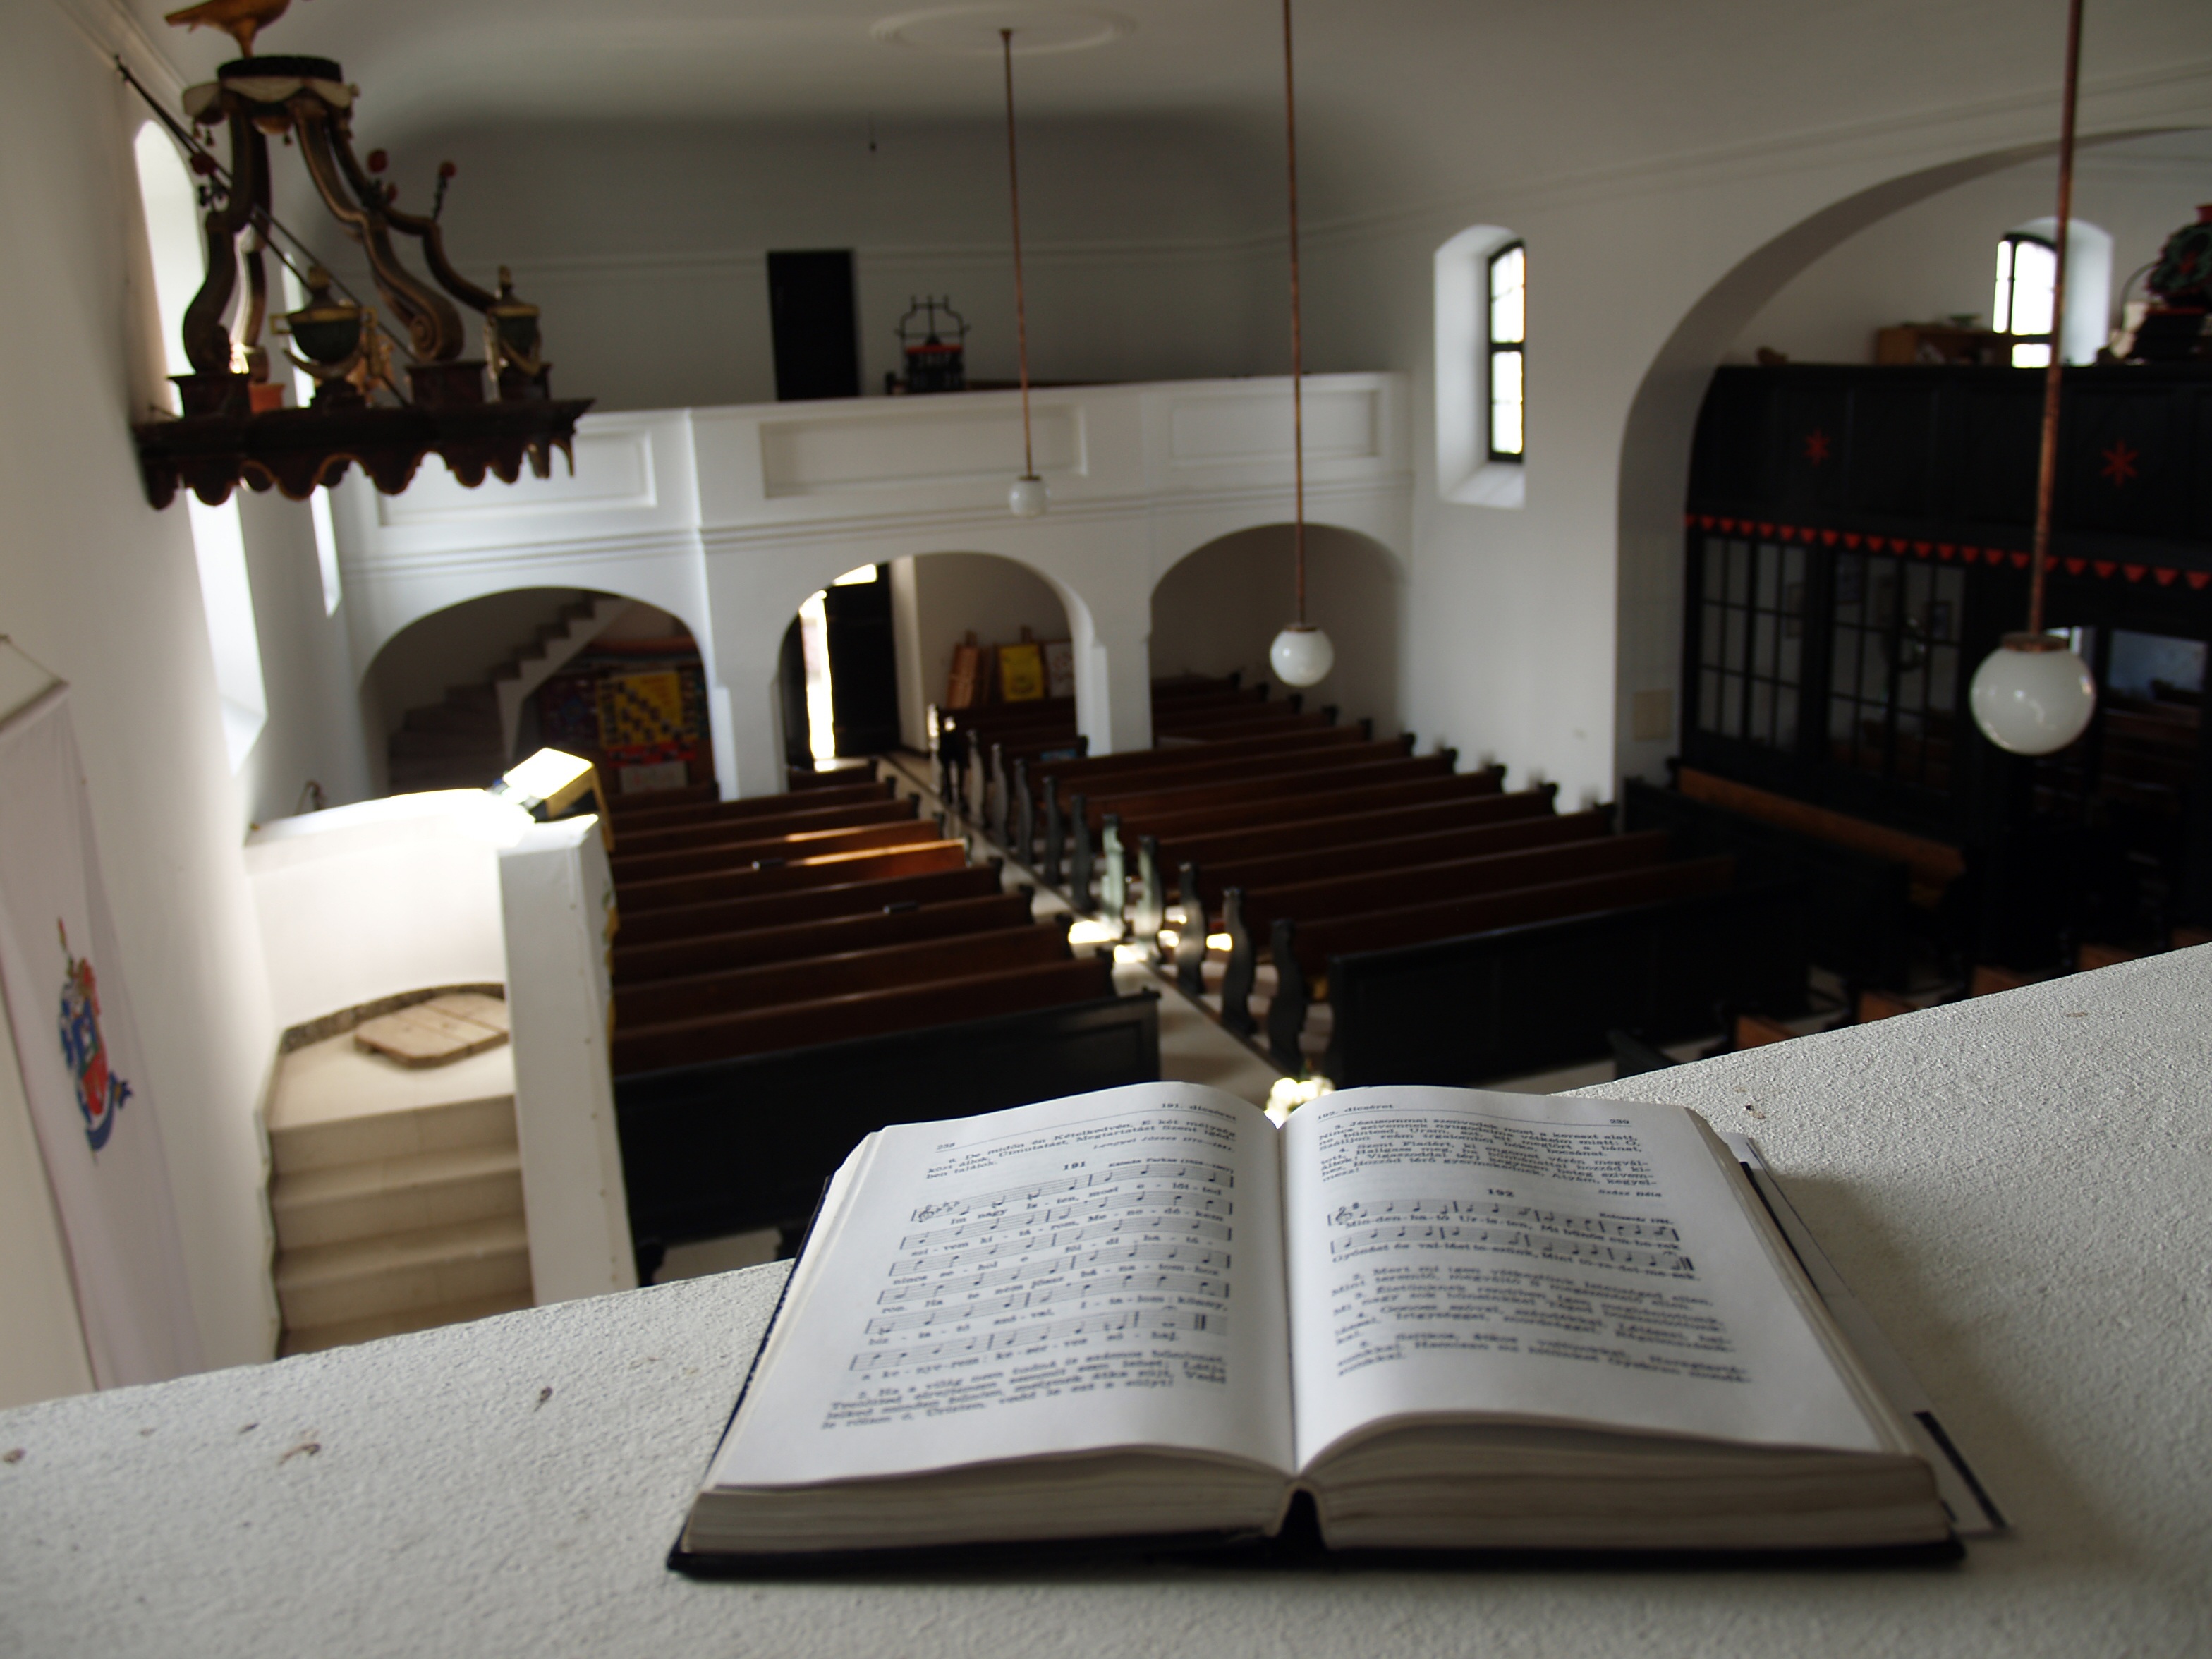
table, home, living room, lamp, furniture, room, interior design, croatia, design, organ, pulpit, prayer book, reformed church, kop cs